Sirwah

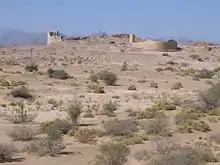
View of Ṣirwāḥ

Sirwah (OSA: Ṣrwḥ, "Ṣirwāḥ Ḫawlān") was, after Ma'rib, the most important economical and political center of the Kingdom of Saba at the beginning of the 1st century BC, on the Arabian Peninsula. Ṣirwāḥ was surrounded by a fortified wall. The city layout inside the oasis included a number of large buildings. It’s also a part of Khawlan.